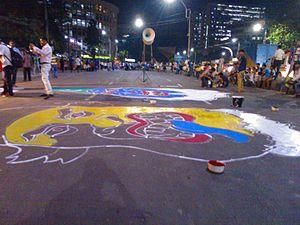
Motiur Rahman Nizami, né le 31 mars 1943 à Santhia Upazila, dans la ville de Pabna, dans la Présidence du Bengale, aux Indes britanniques, et décédé le 11 mars 2016 à Dacca, au Bangladesh, était un homme politique, un ancien ministre du Bangladesh, un érudit islamiste radical, un écrivain, l'ancien dirigeant du Jamaat-e-Islami et un criminel de guerre. Il était le chef de la milice anti-Bangladesh Al-Badr pendant la guerre de libération du Bangladesh en 1971. Le 29 octobre 2014, il a été condamné à mort pour son rôle dans l'organisation du massacre de Demra par le Tribunal international des crimes du Bangladesh. Il a été député de la circonscription de Pabna de 1991 à 1996, puis de 2001 à 2006. Il a également été ministre de l'Agriculture et ministre de l'Industrie du Bangladesh.